Provenance

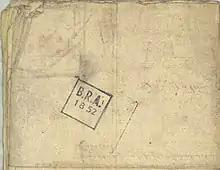
A stamp on a historic document, showing that it has passed through the hands of the Records Preservation Section of the British Records Association, a rescue service for archival material: the number indicates its earlier provenance

Provenance – also known as custodial history – is a core concept within archival science and archival processing. The term refers to the individuals, groups, or organizations that originally created or received the items in an accumulation of records, and to the items' subsequent chain of custody. The principle of provenance, also termed the principle of "archival integrity", and a major strand in the broader principle of "respect des fonds", stipulates that records originating from a common source, or fonds, should be kept together – where practicable, physically, but in all cases intellectually, in the way in which they are catalogued and arranged in finding aids.